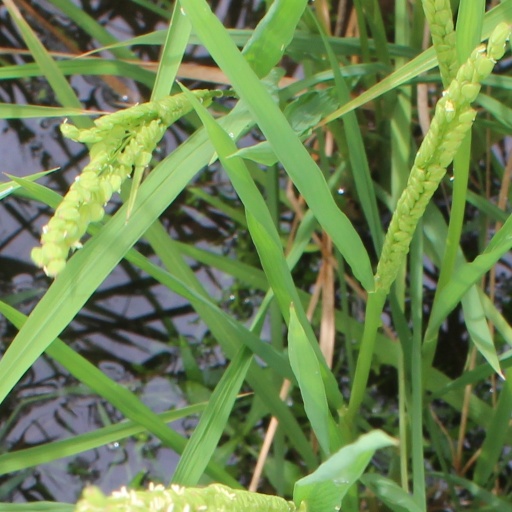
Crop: rice